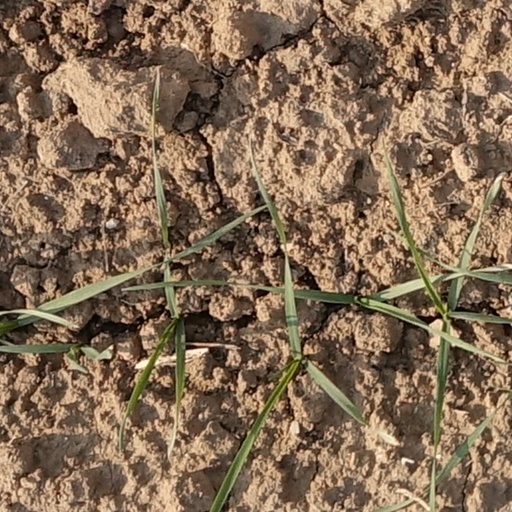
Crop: wheat